Porthgwidden

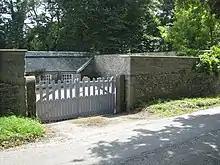
Walled garden at Porthgwidden

Porthgwidden (meaning "white cove") is a small hamlet in Cornwall, England, United Kingdom. It is located in the civil parish of Feock on the shore of the Carrick Roads.